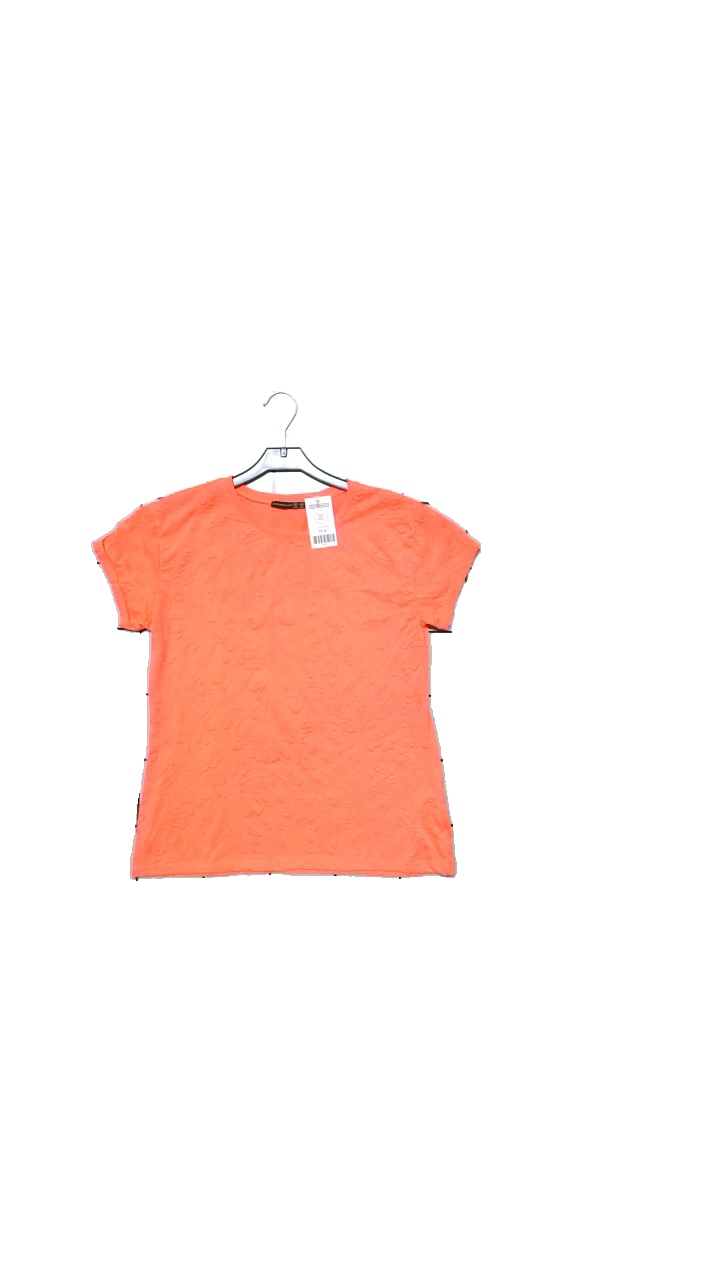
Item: T-shirt (Ladies)
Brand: Atmosphere
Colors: Pink
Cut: Regular
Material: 100% Polyester
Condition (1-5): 3
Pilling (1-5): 3
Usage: Reuse
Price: <50